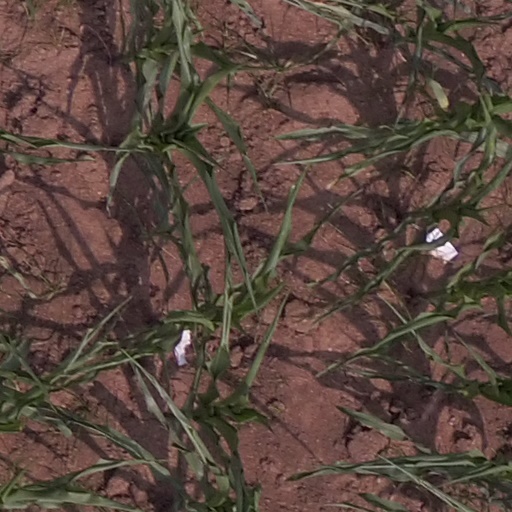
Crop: maize; corn